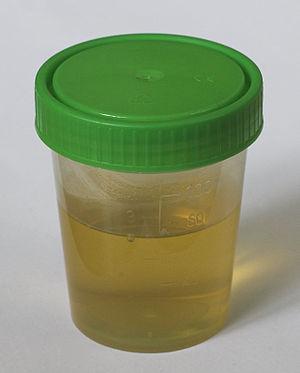
L’urine est l'un des liquides biologiques produits par les animaux, incluant les humains. Elle constitue la plus grande part des déchets liquides du métabolisme de l'organisme des vertébrés.